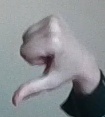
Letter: waw